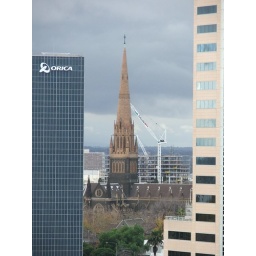
View. Views from the 16th floor balcony at the Mantra in Melbourne